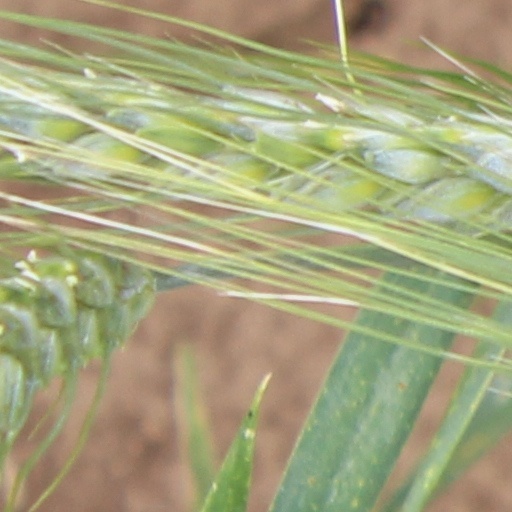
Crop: wheat